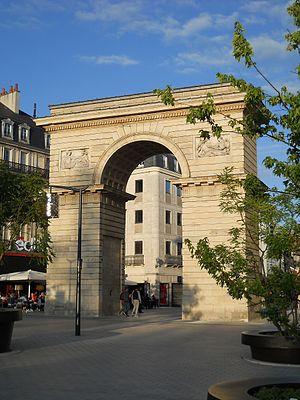
Porte Guillaume (Classé), Dijon, Côte-d'Or, France This building is indexed in the Base Mérimée, a database of architectural heritage maintained by the French Ministry of Culture,
Dijon est une commune française, préfecture du département de la Côte-d'Or et chef-lieu de la région Bourgogne-Franche-Comté. Elle se situe entre le bassin parisien et le bassin rhodanien, sur l'axe Paris-Lyon-Méditerranée, à 310 kilomètres au sud-est de Paris et 190 kilomètres au nord de Lyon.
La porte Guillaume est un monument de Dijon datant du XVIIIᵉ siècle, érigé à l'emplacement d'une ancienne porte du Moyen Âge.
Cet article recense les arcs de triomphe construits à une époque postérieure à celle de l'Empire romain.